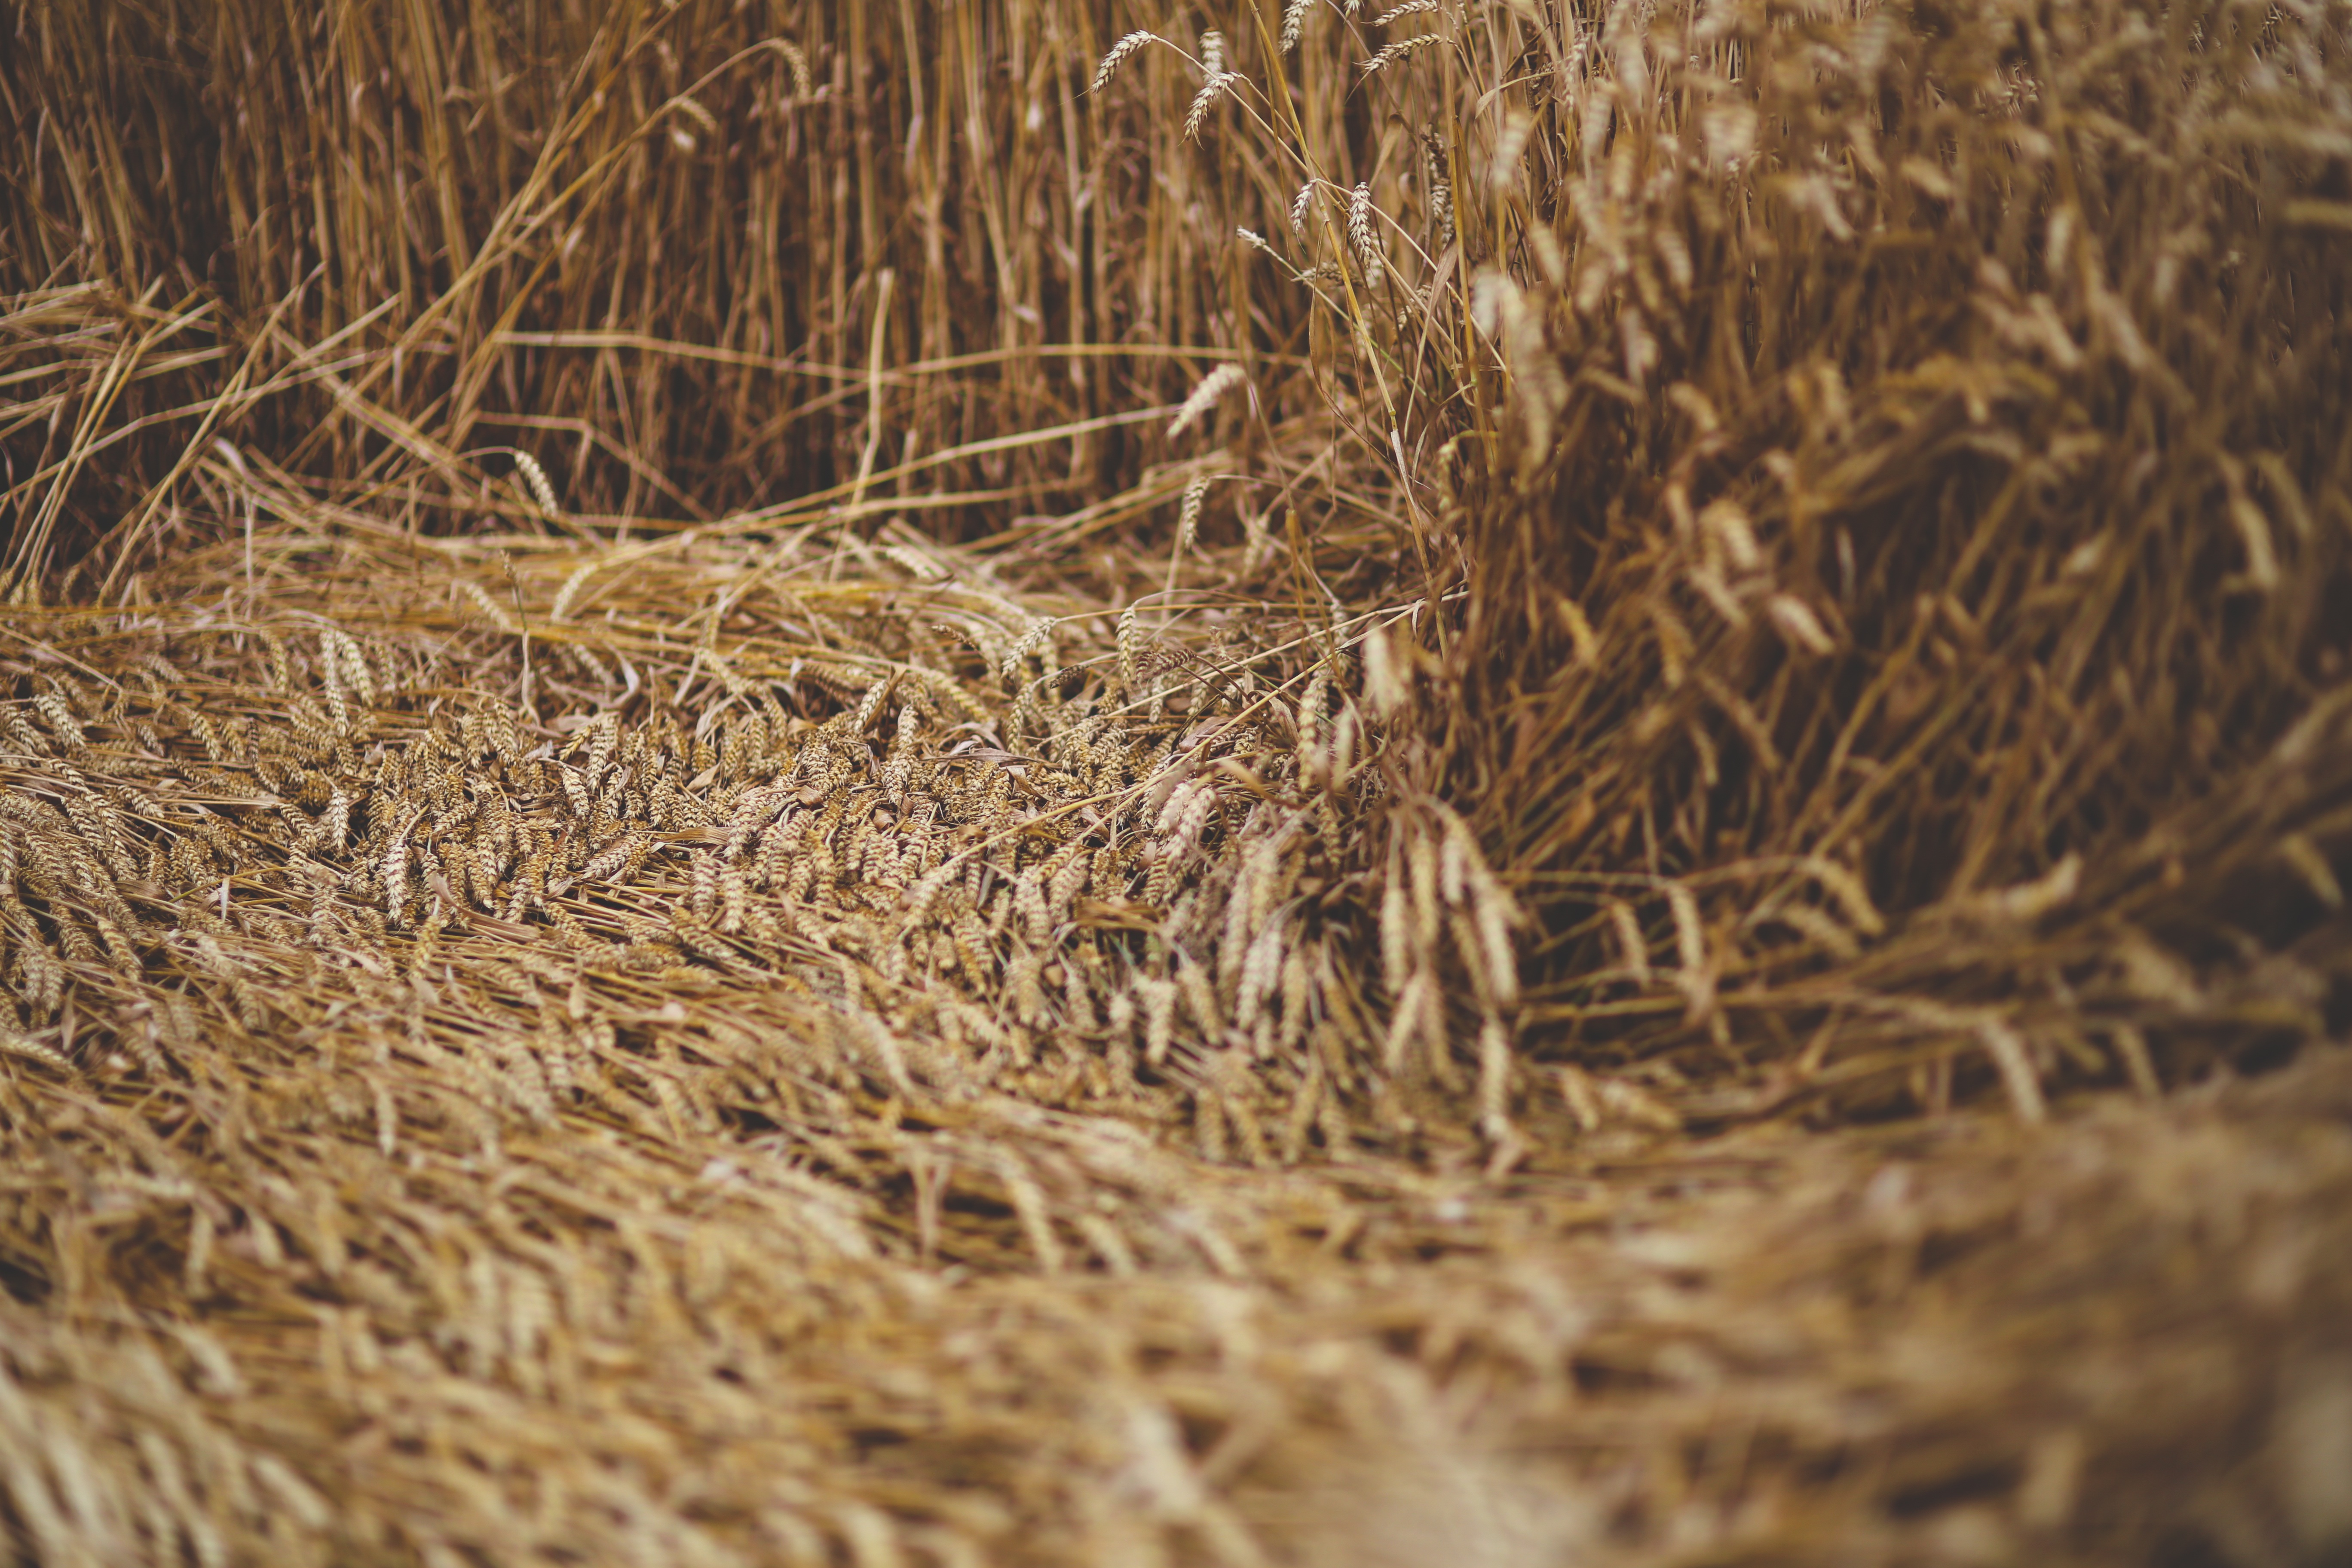
nature, grass, branch, plant, grain, wind, wildlife, food, crop, soil, yellow, agriculture, straw, downed, grass family